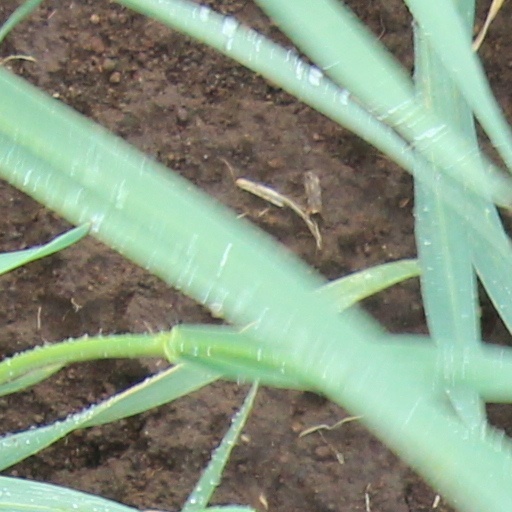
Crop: wheat